Mencius

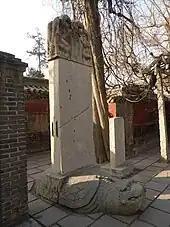
A Yuan dynasty turtle with a stele honoring Mencius

Mencius's interpretation of Confucianism has generally been considered the orthodox version by subsequent Chinese philosophers, especially by the Neo-Confucians of the Song dynasty. Mencius's disciples included a large number of feudal lords, and he is said to have been more influential than Confucius had been.